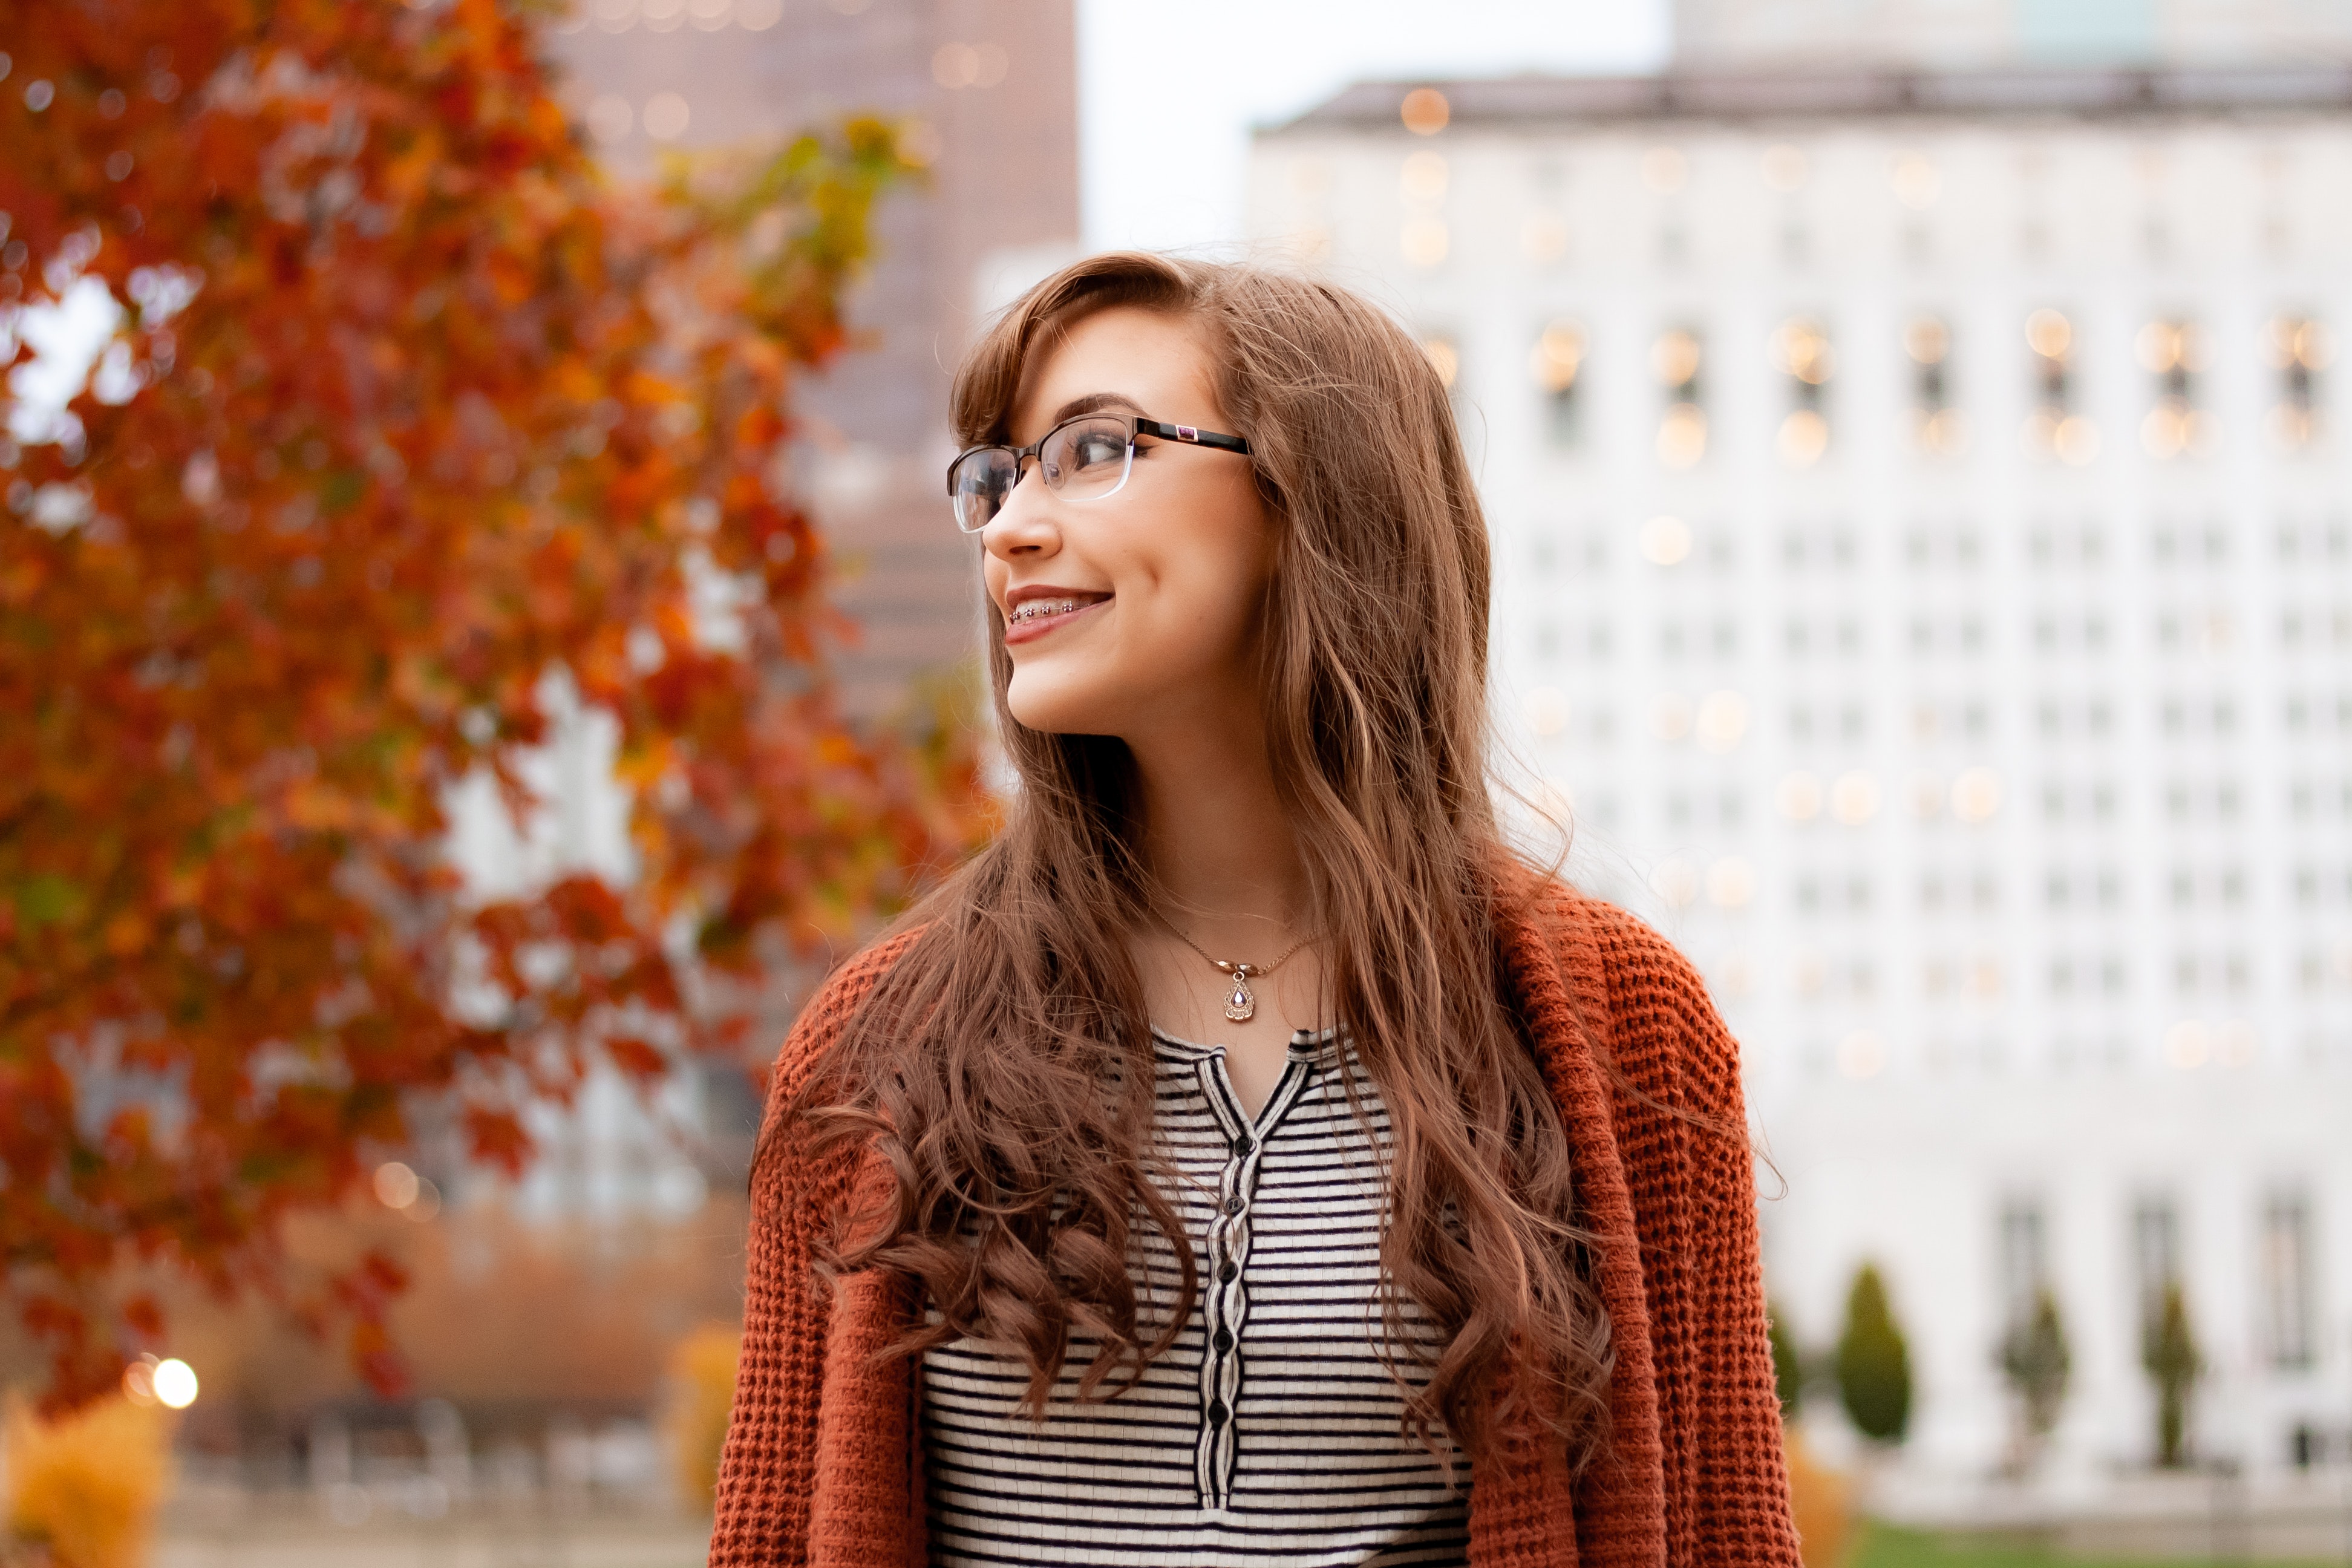
hair, eyewear, street fashion, orange, beauty, glasses, leaf, hairstyle, fashion, sunglasses, autumn, outerwear, lip, blond, long hair, brown hair, sweater, smile, photo shoot, vision care, photography, textile, portrait photography, leather, top, style, hair coloring